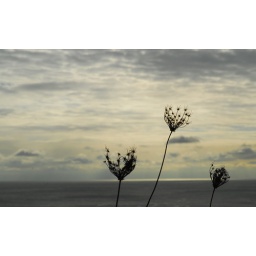
plants in front of the lake